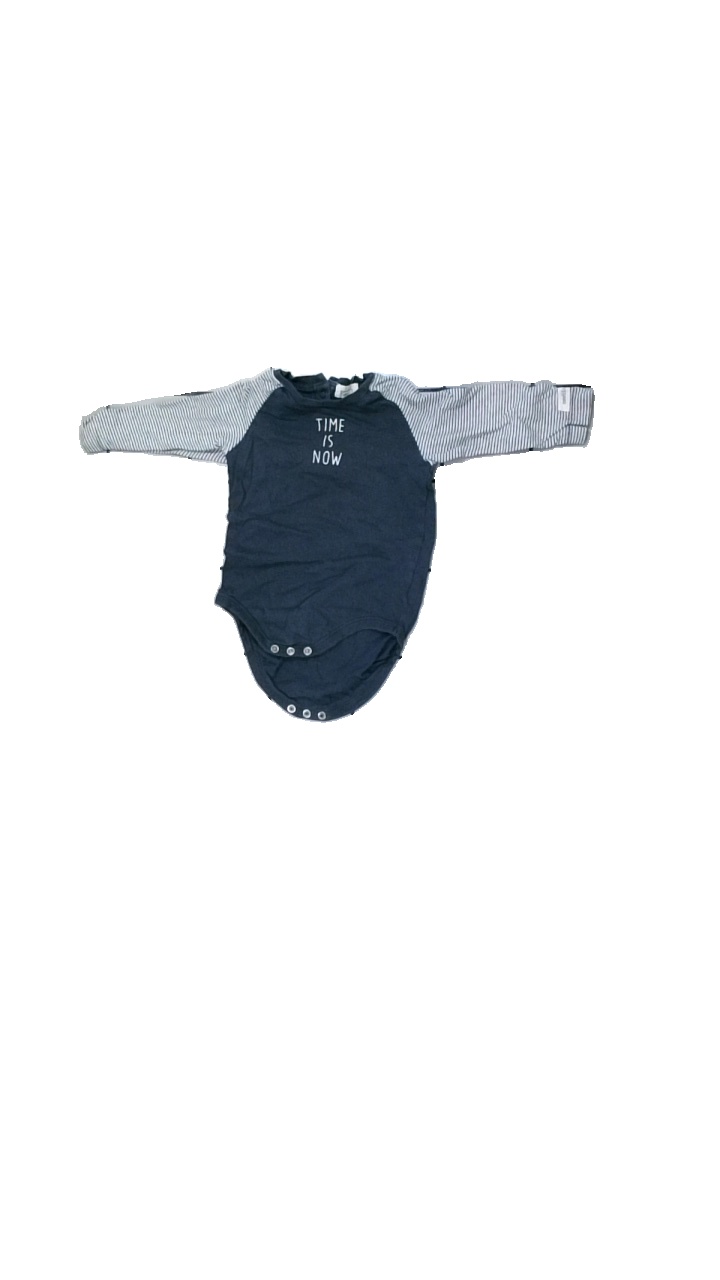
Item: Top (Children)
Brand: Newbie (kappahl)
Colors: White, Blue
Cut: Regular
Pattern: Striped
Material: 100% cotton
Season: All
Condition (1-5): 3
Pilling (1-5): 4
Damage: outwashed
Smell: Minor
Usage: Recycle
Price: <50